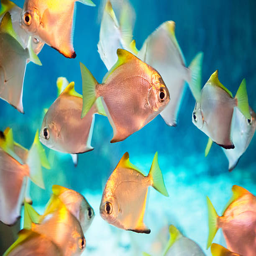
photo of a tropical fish